More Tales of the Black Widowers

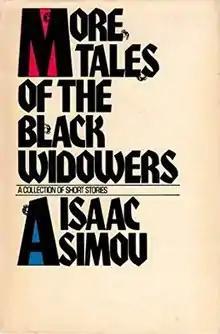
Cover of first edition, 1976

More Tales of the Black Widowers is a collection of mystery short stories by American author Isaac Asimov, featuring his fictional club of mystery solvers, the Black Widowers. It was first published in hardcover by Doubleday in October 1976, and in paperback by the Fawcett Crest imprint of Ballantine Books in November 1977. The first British edition was issued by Gollancz in April 1977.